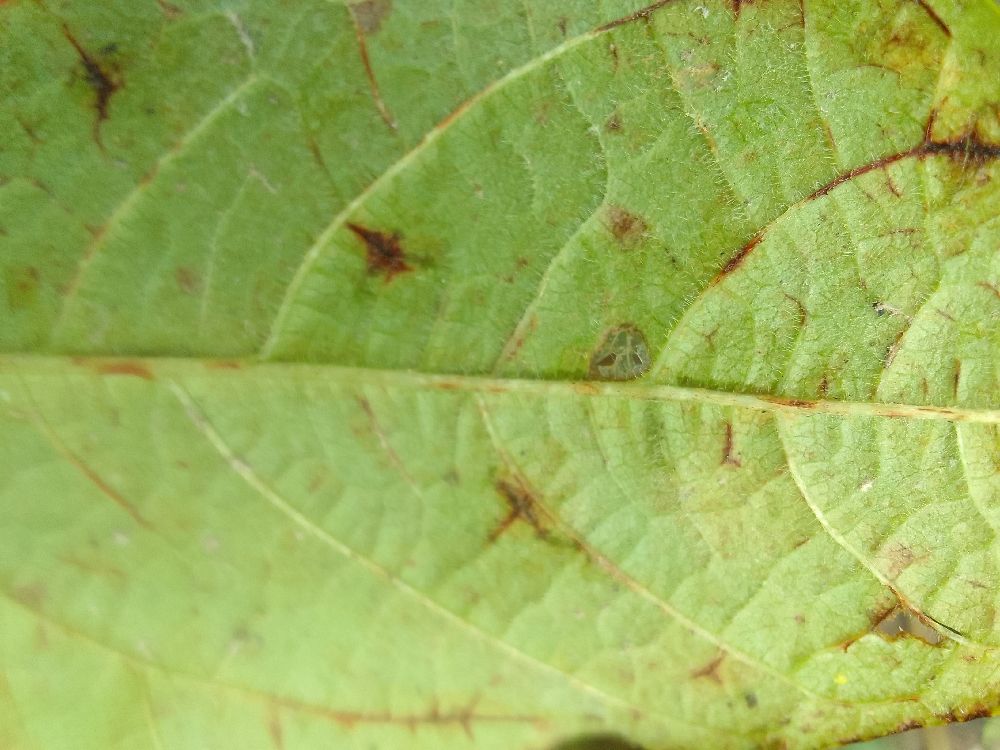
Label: anthracnose